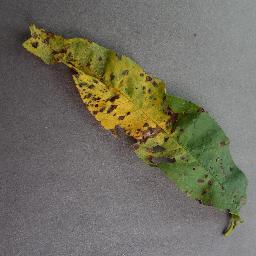
Label: Peach___Bacterial_spot